Scope soldering iron

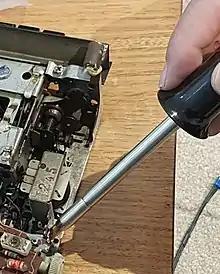
"Scope" soldering iron

The soldering iron's "element" is a small carbon tip at the end of a pushrod connected to one terminal of the power supply, inside the stainless-steel barrel of the tool, but insulated from it. The barrel and its copper tip (the "bit"), is connected to the other terminal. When the user operates the pushrod, the carbon element bears against the back of the "bit", resulting in electric heating of the resistive carbon. The user modulates the temperature of the "bit" by the pressure they exert on the pushrod, through a lever or sliding ring, depending on the model.